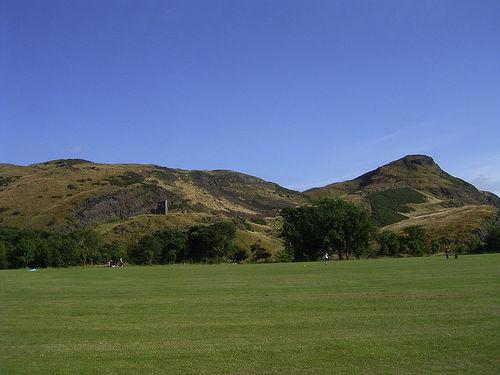
Weather: sun or clear